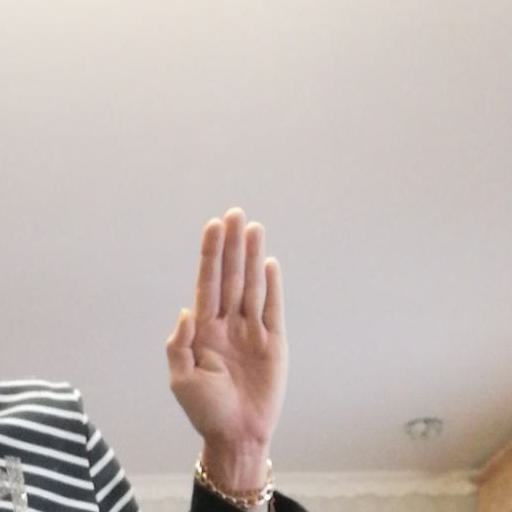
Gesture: stop